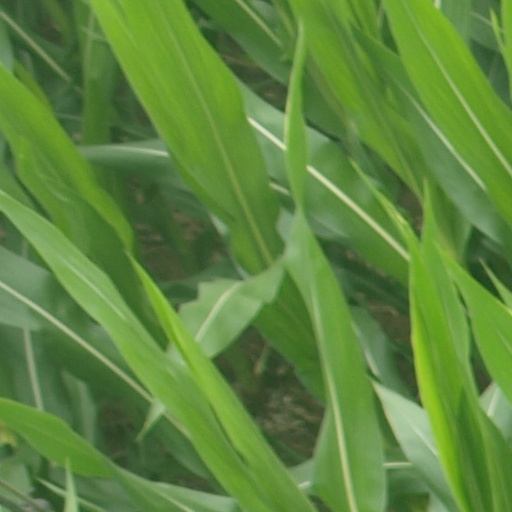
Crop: maize; corn